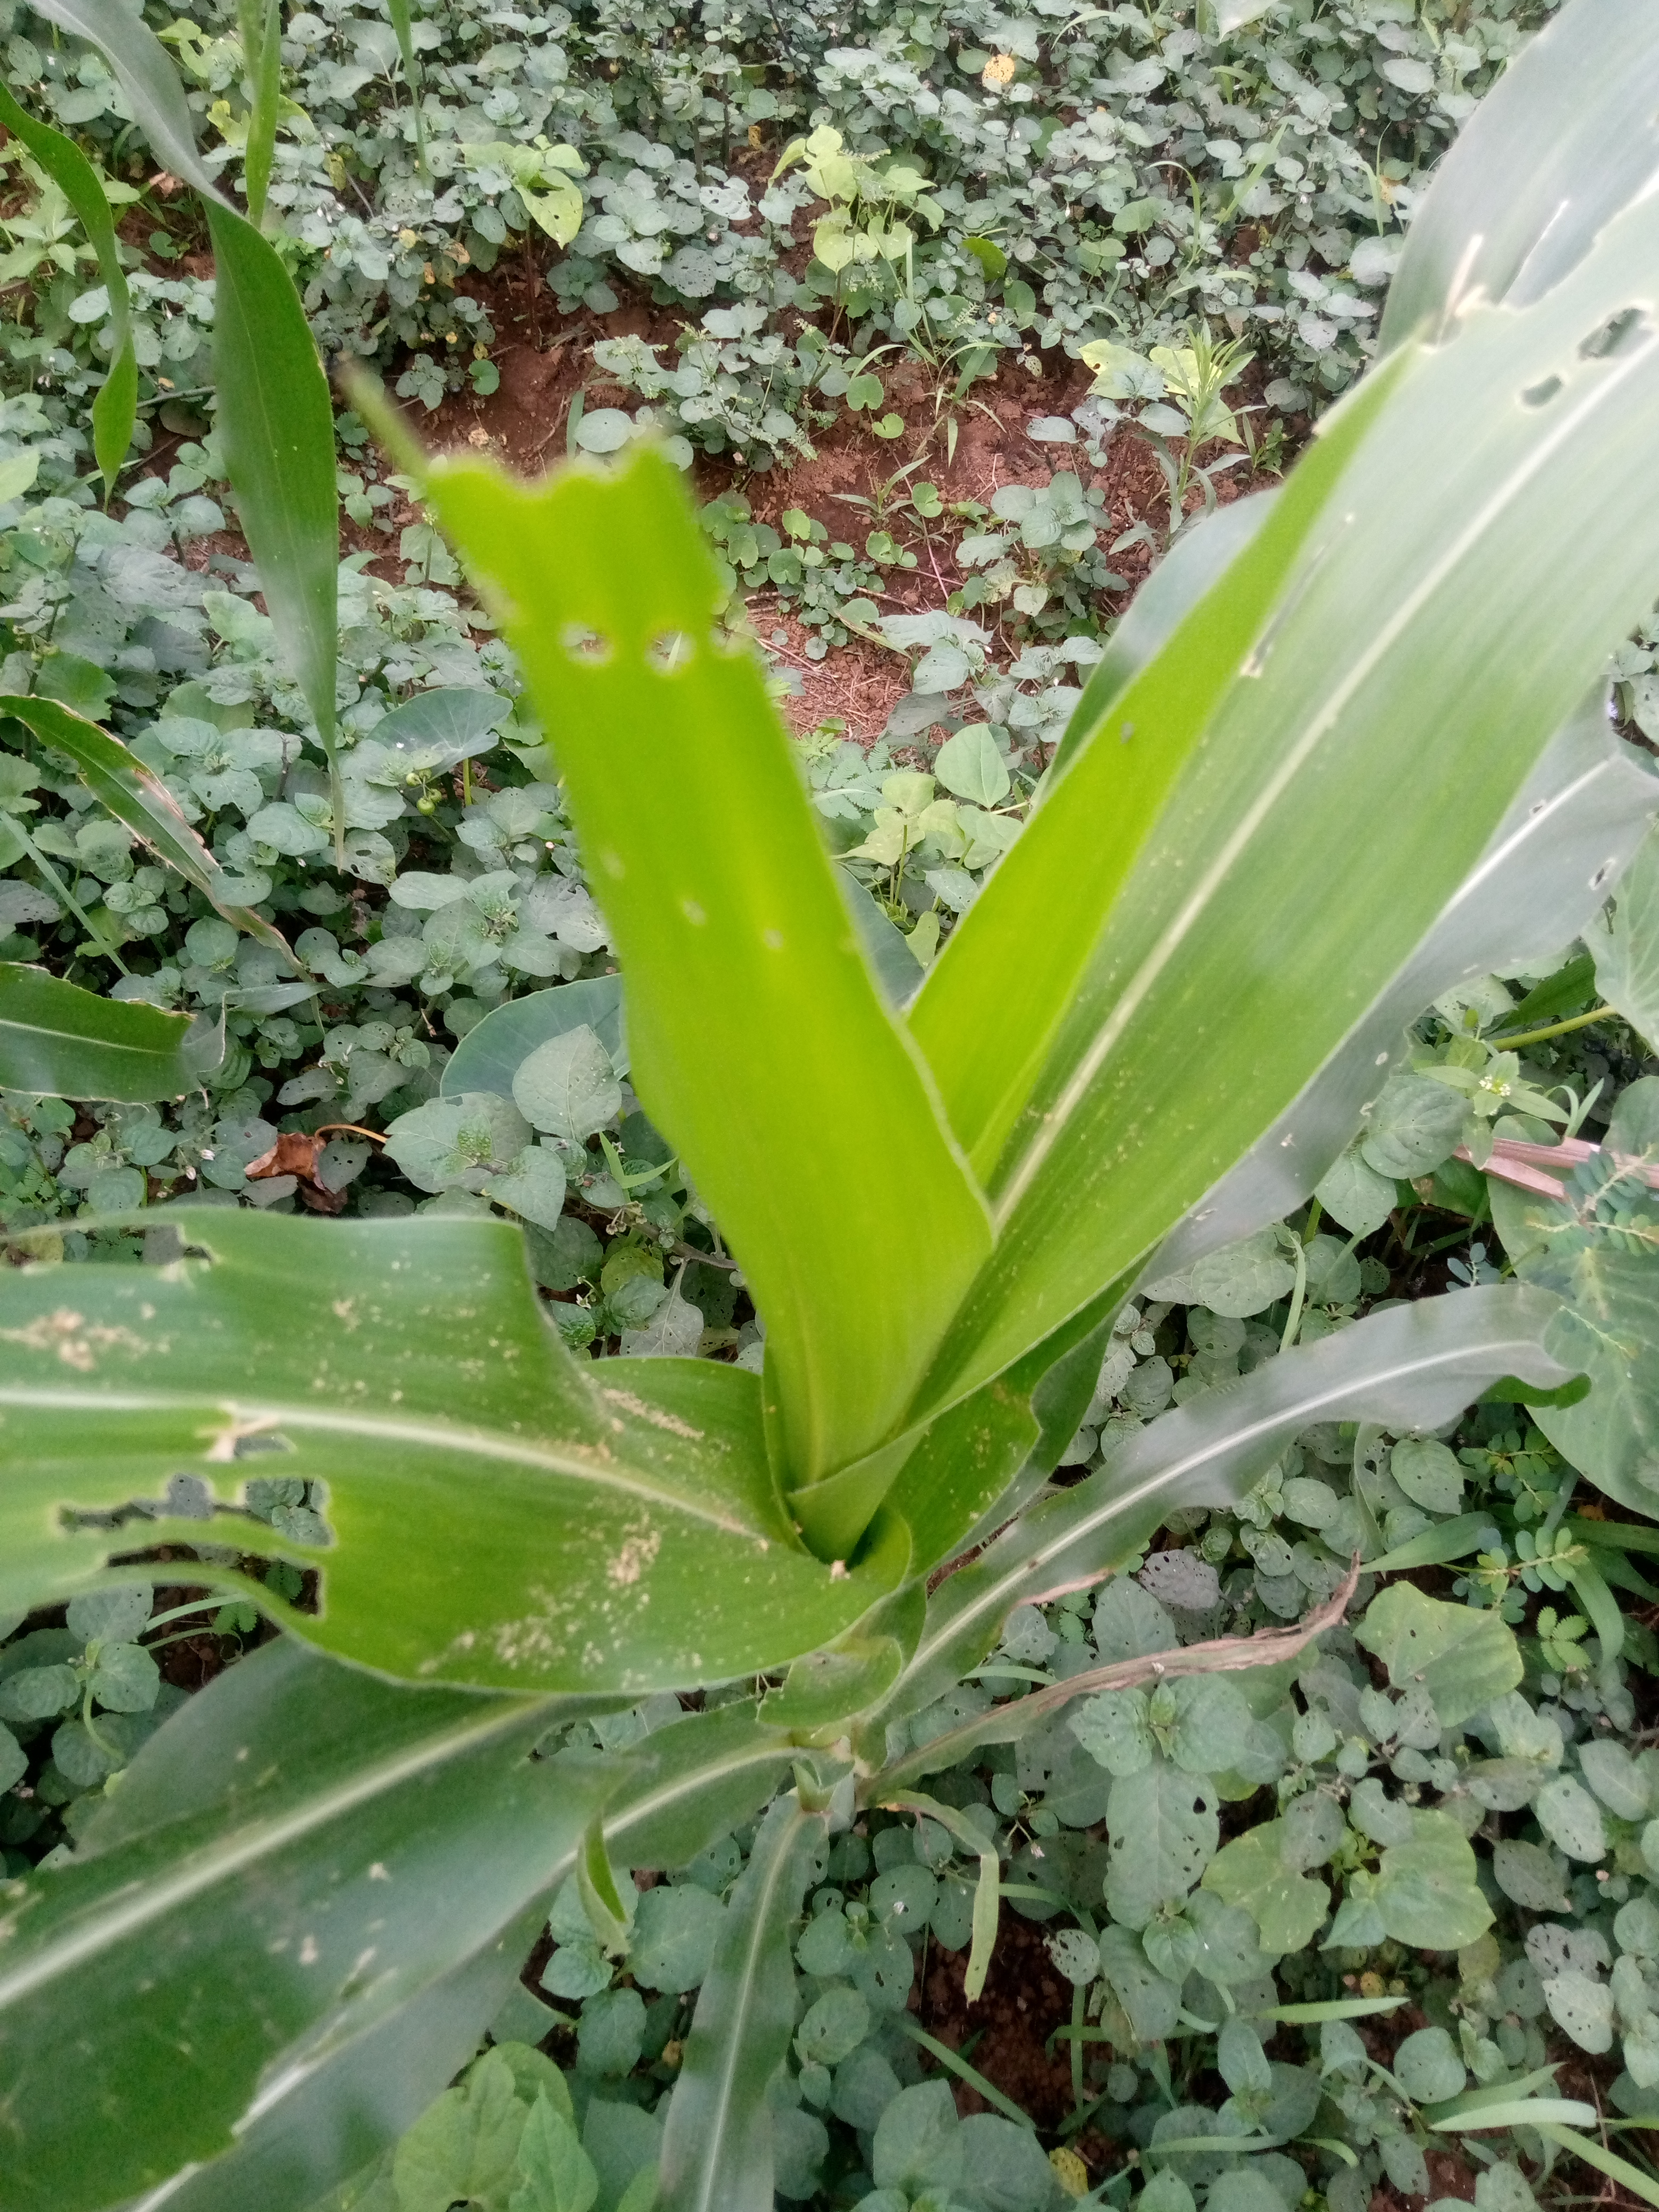
Label: spodoptera_frugiperda